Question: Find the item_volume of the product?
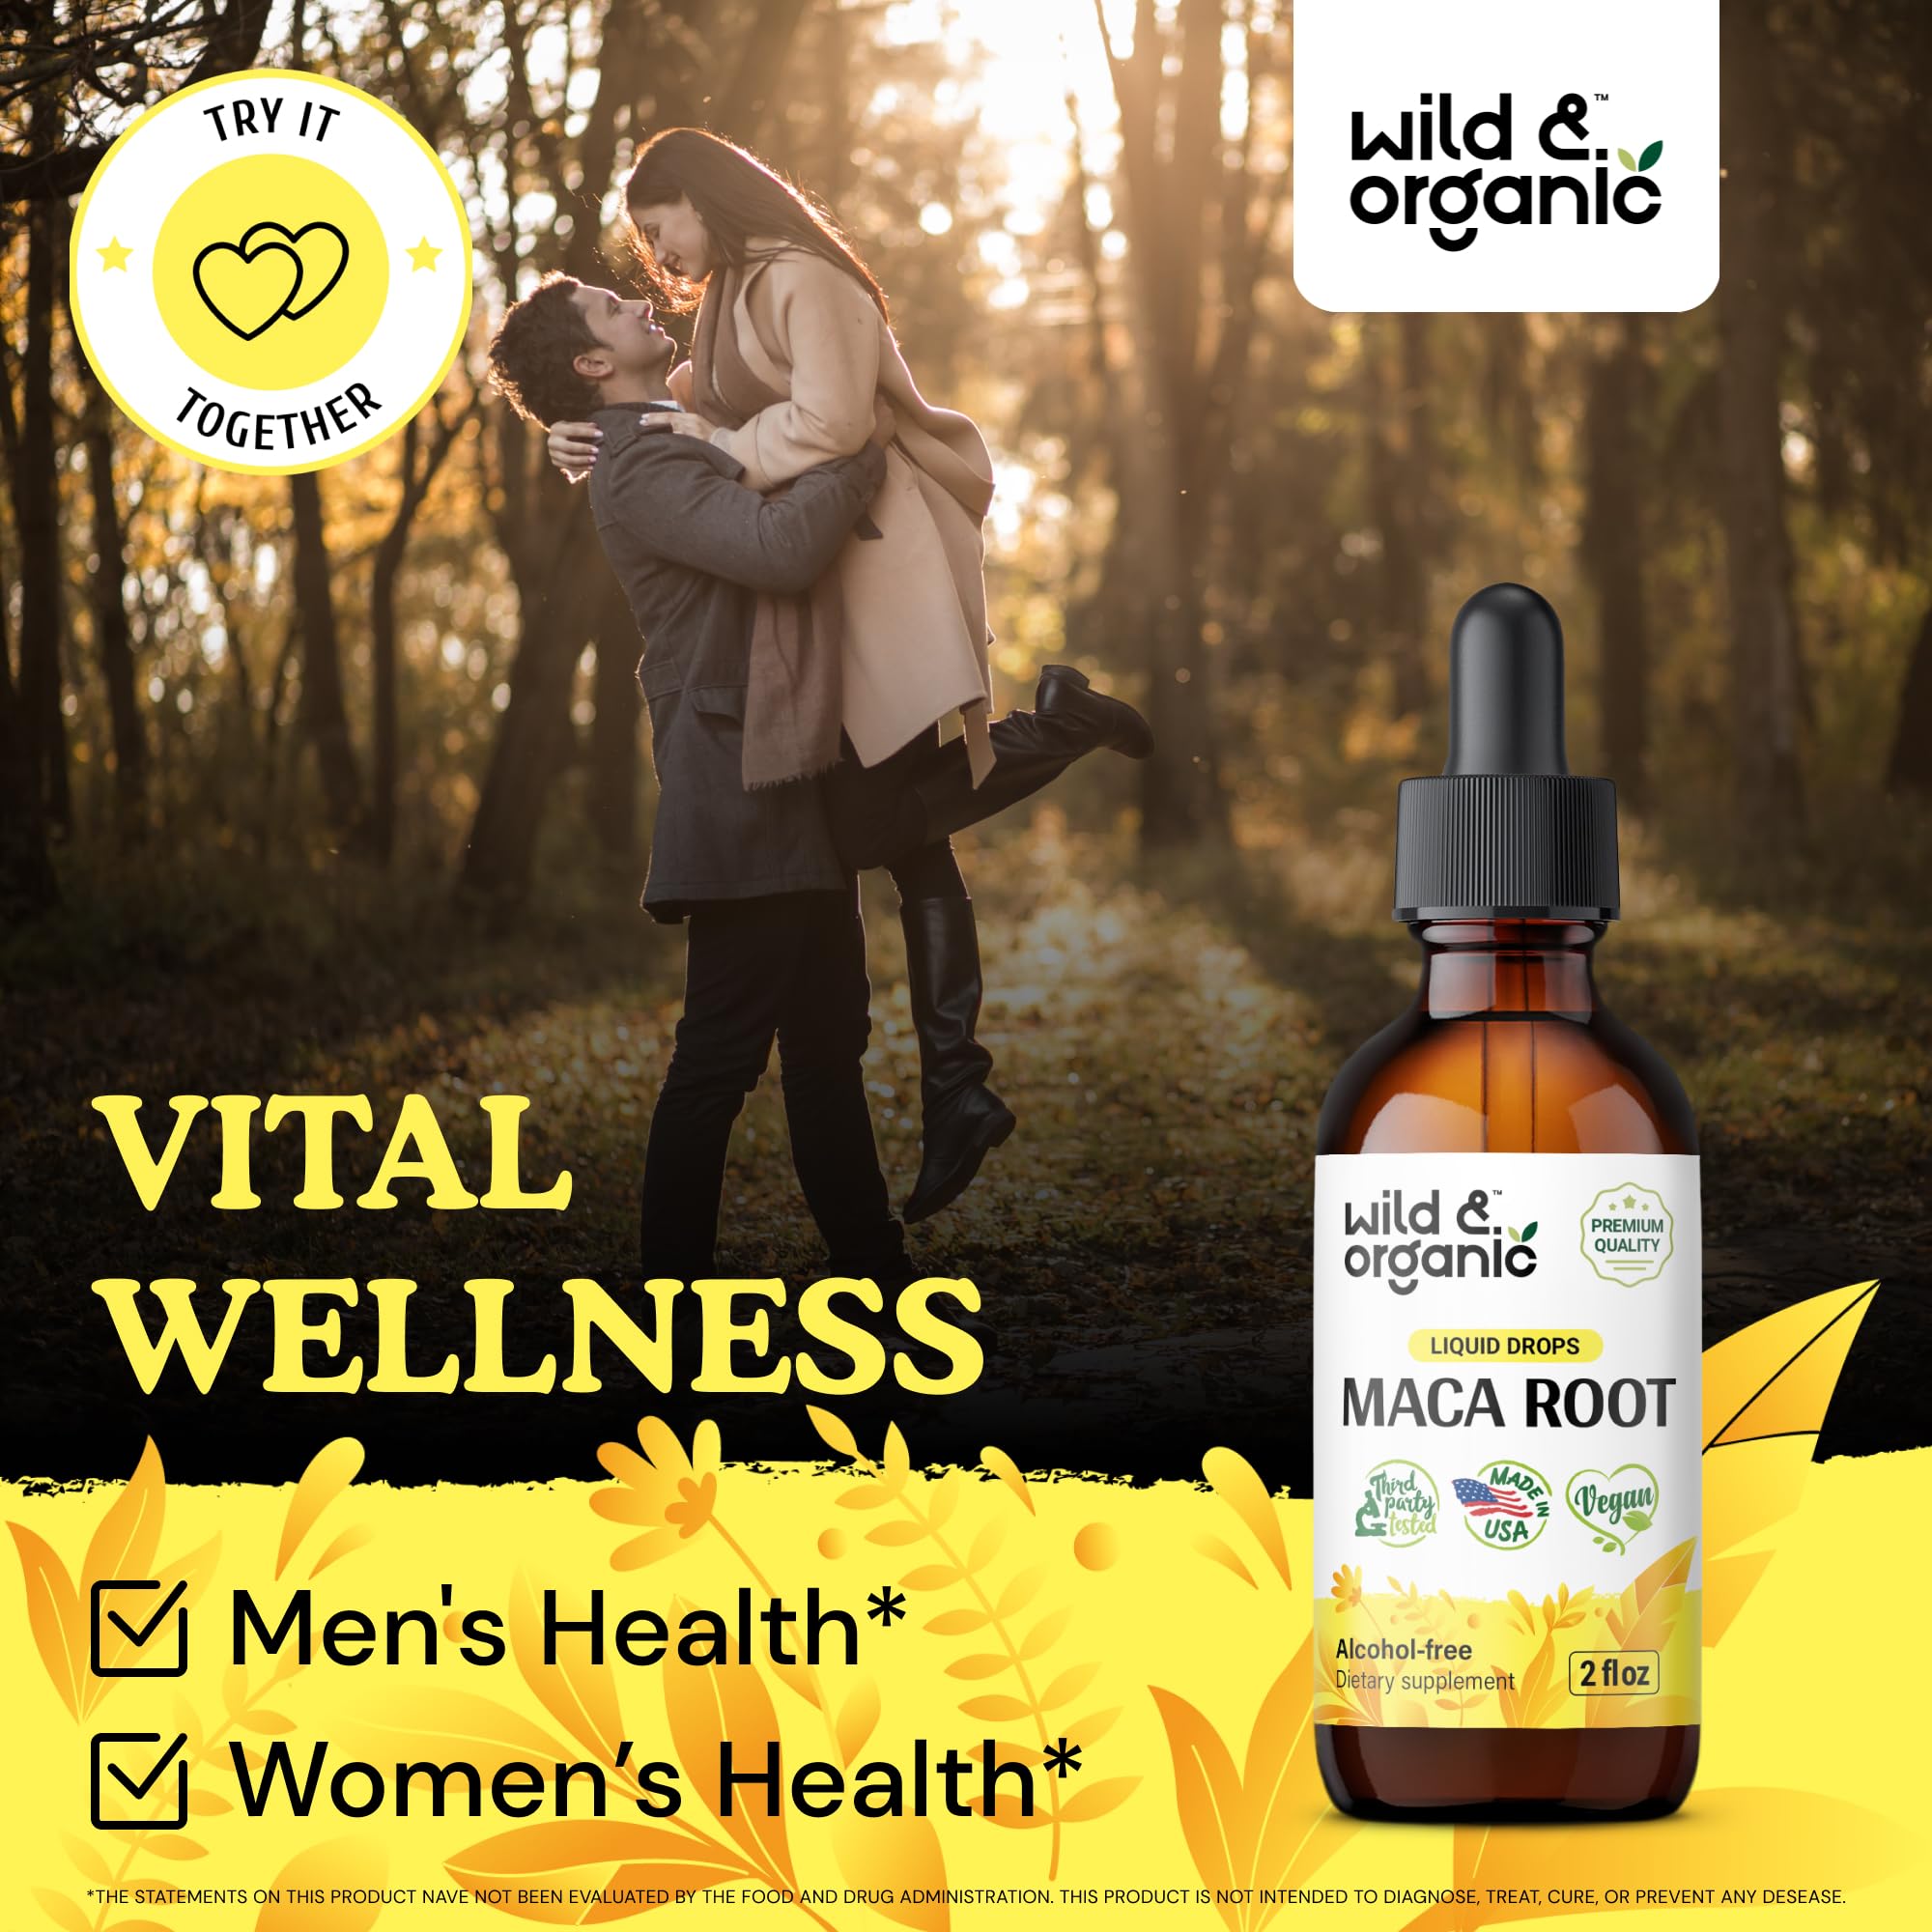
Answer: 2.0 fluid ounce